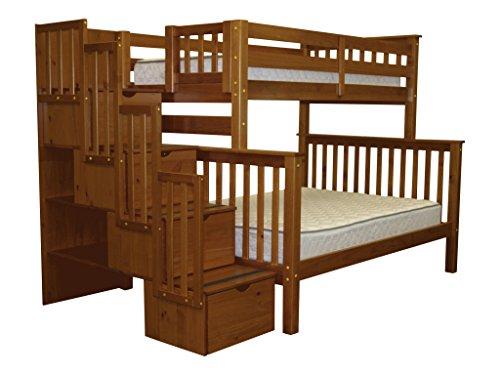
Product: Bedz King Stairway Bunk Beds Twin over Full with 4 Drawers in the Steps, Espresso
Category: Home & Kitchen | Furniture | Bedroom Furniture | Beds, Frames & Bases | Beds
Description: Twin over Full Stairway Bunk Bed converts to 1 Twin Bed and 1 Full Bed, but the top bunk foot board will have the gap that is the entryway for the stairway.
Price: $827.74
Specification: ASIN:B00KI3AA2M|ShippingWeight:344pounds(Viewshippingratesandpolicies)|DateFirstAvailable:May22,2014